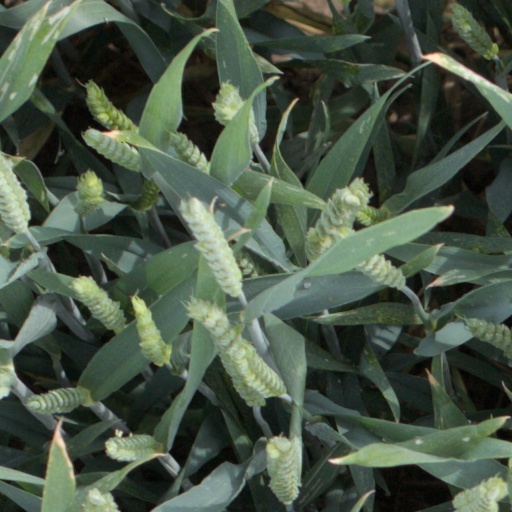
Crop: wheat